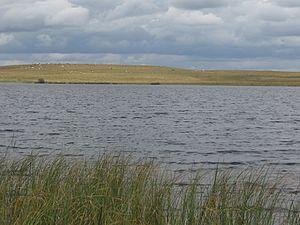
Aperçu du lac de Saint Andéol (Aubrac)
L'Aubrac est un haut plateau volcanique et granitique français situé dans le centre-sud du Massif central et aux confins des trois départements de l'Aveyron, du Cantal et de la Lozère. Il présente des ressemblances avec le Cézallier et on peut le rattacher comme lui aux hautes terres d'Auvergne. Il est bordé au nord-ouest par les monts du Cantal, à l'est par la Margeride et au sud par les plateaux calcaires des Grands Causses.